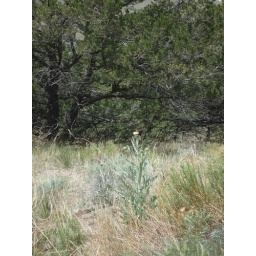
You have to zoom in on the flower but I caught this monarch butterfly alighting on it.